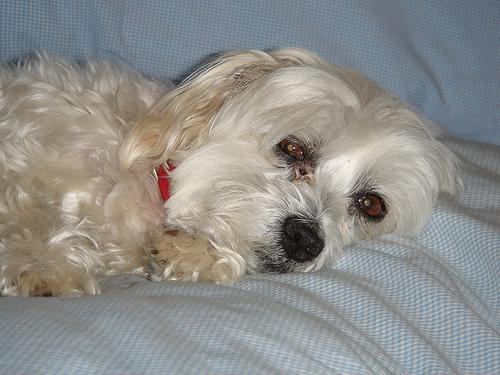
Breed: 249-n000101-Maltese_dog